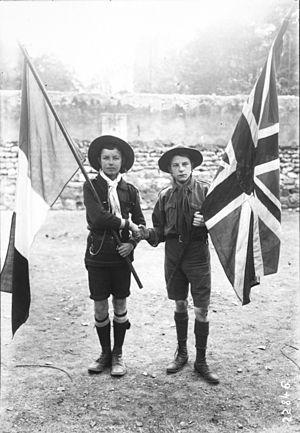
Scouts français et anglais portant leurs drapeaux nationaux respectifs
L’Entente cordiale est le succès diplomatique par lequel la France et le Royaume-Uni tentent de régler leurs antagonismes, d'abord sous la monarchie de Juillet, sous le Second Empire, et plus tard sous la Troisième République. Pendant cette dernière, l'entente franco-britannique concerne en premier lieu le partage de l'Afrique.
Le Quatre-bosses est un chapeau en feutre brun, connu pour être utilisé par les scouts ainsi que dans plusieurs forces armées et forces de l'ordre.